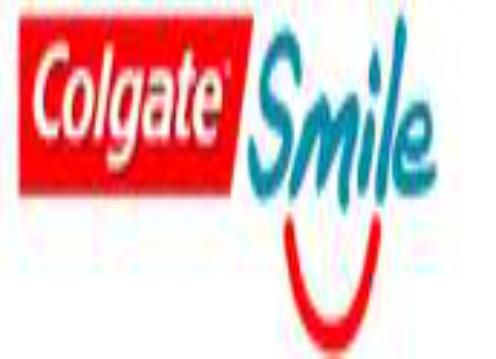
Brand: Colgate
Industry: Others